Kawasaki KLE500

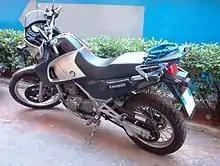
2005 KLE500

The changes in the 2005 model year stem from the need to update the KLE's anti-pollution system to the Euro 2 standard. Previous model characteristics were within the Euro 1 guidelines.